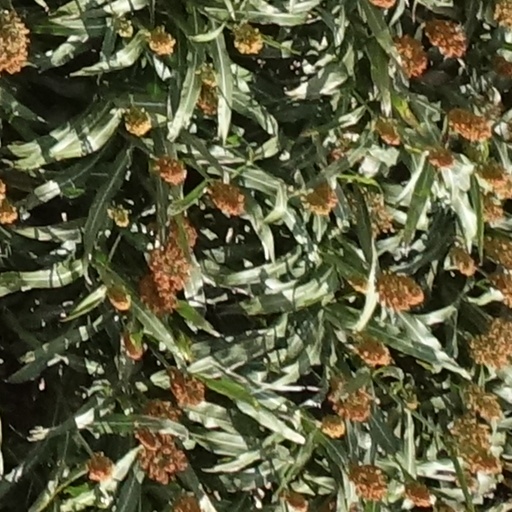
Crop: sorghum